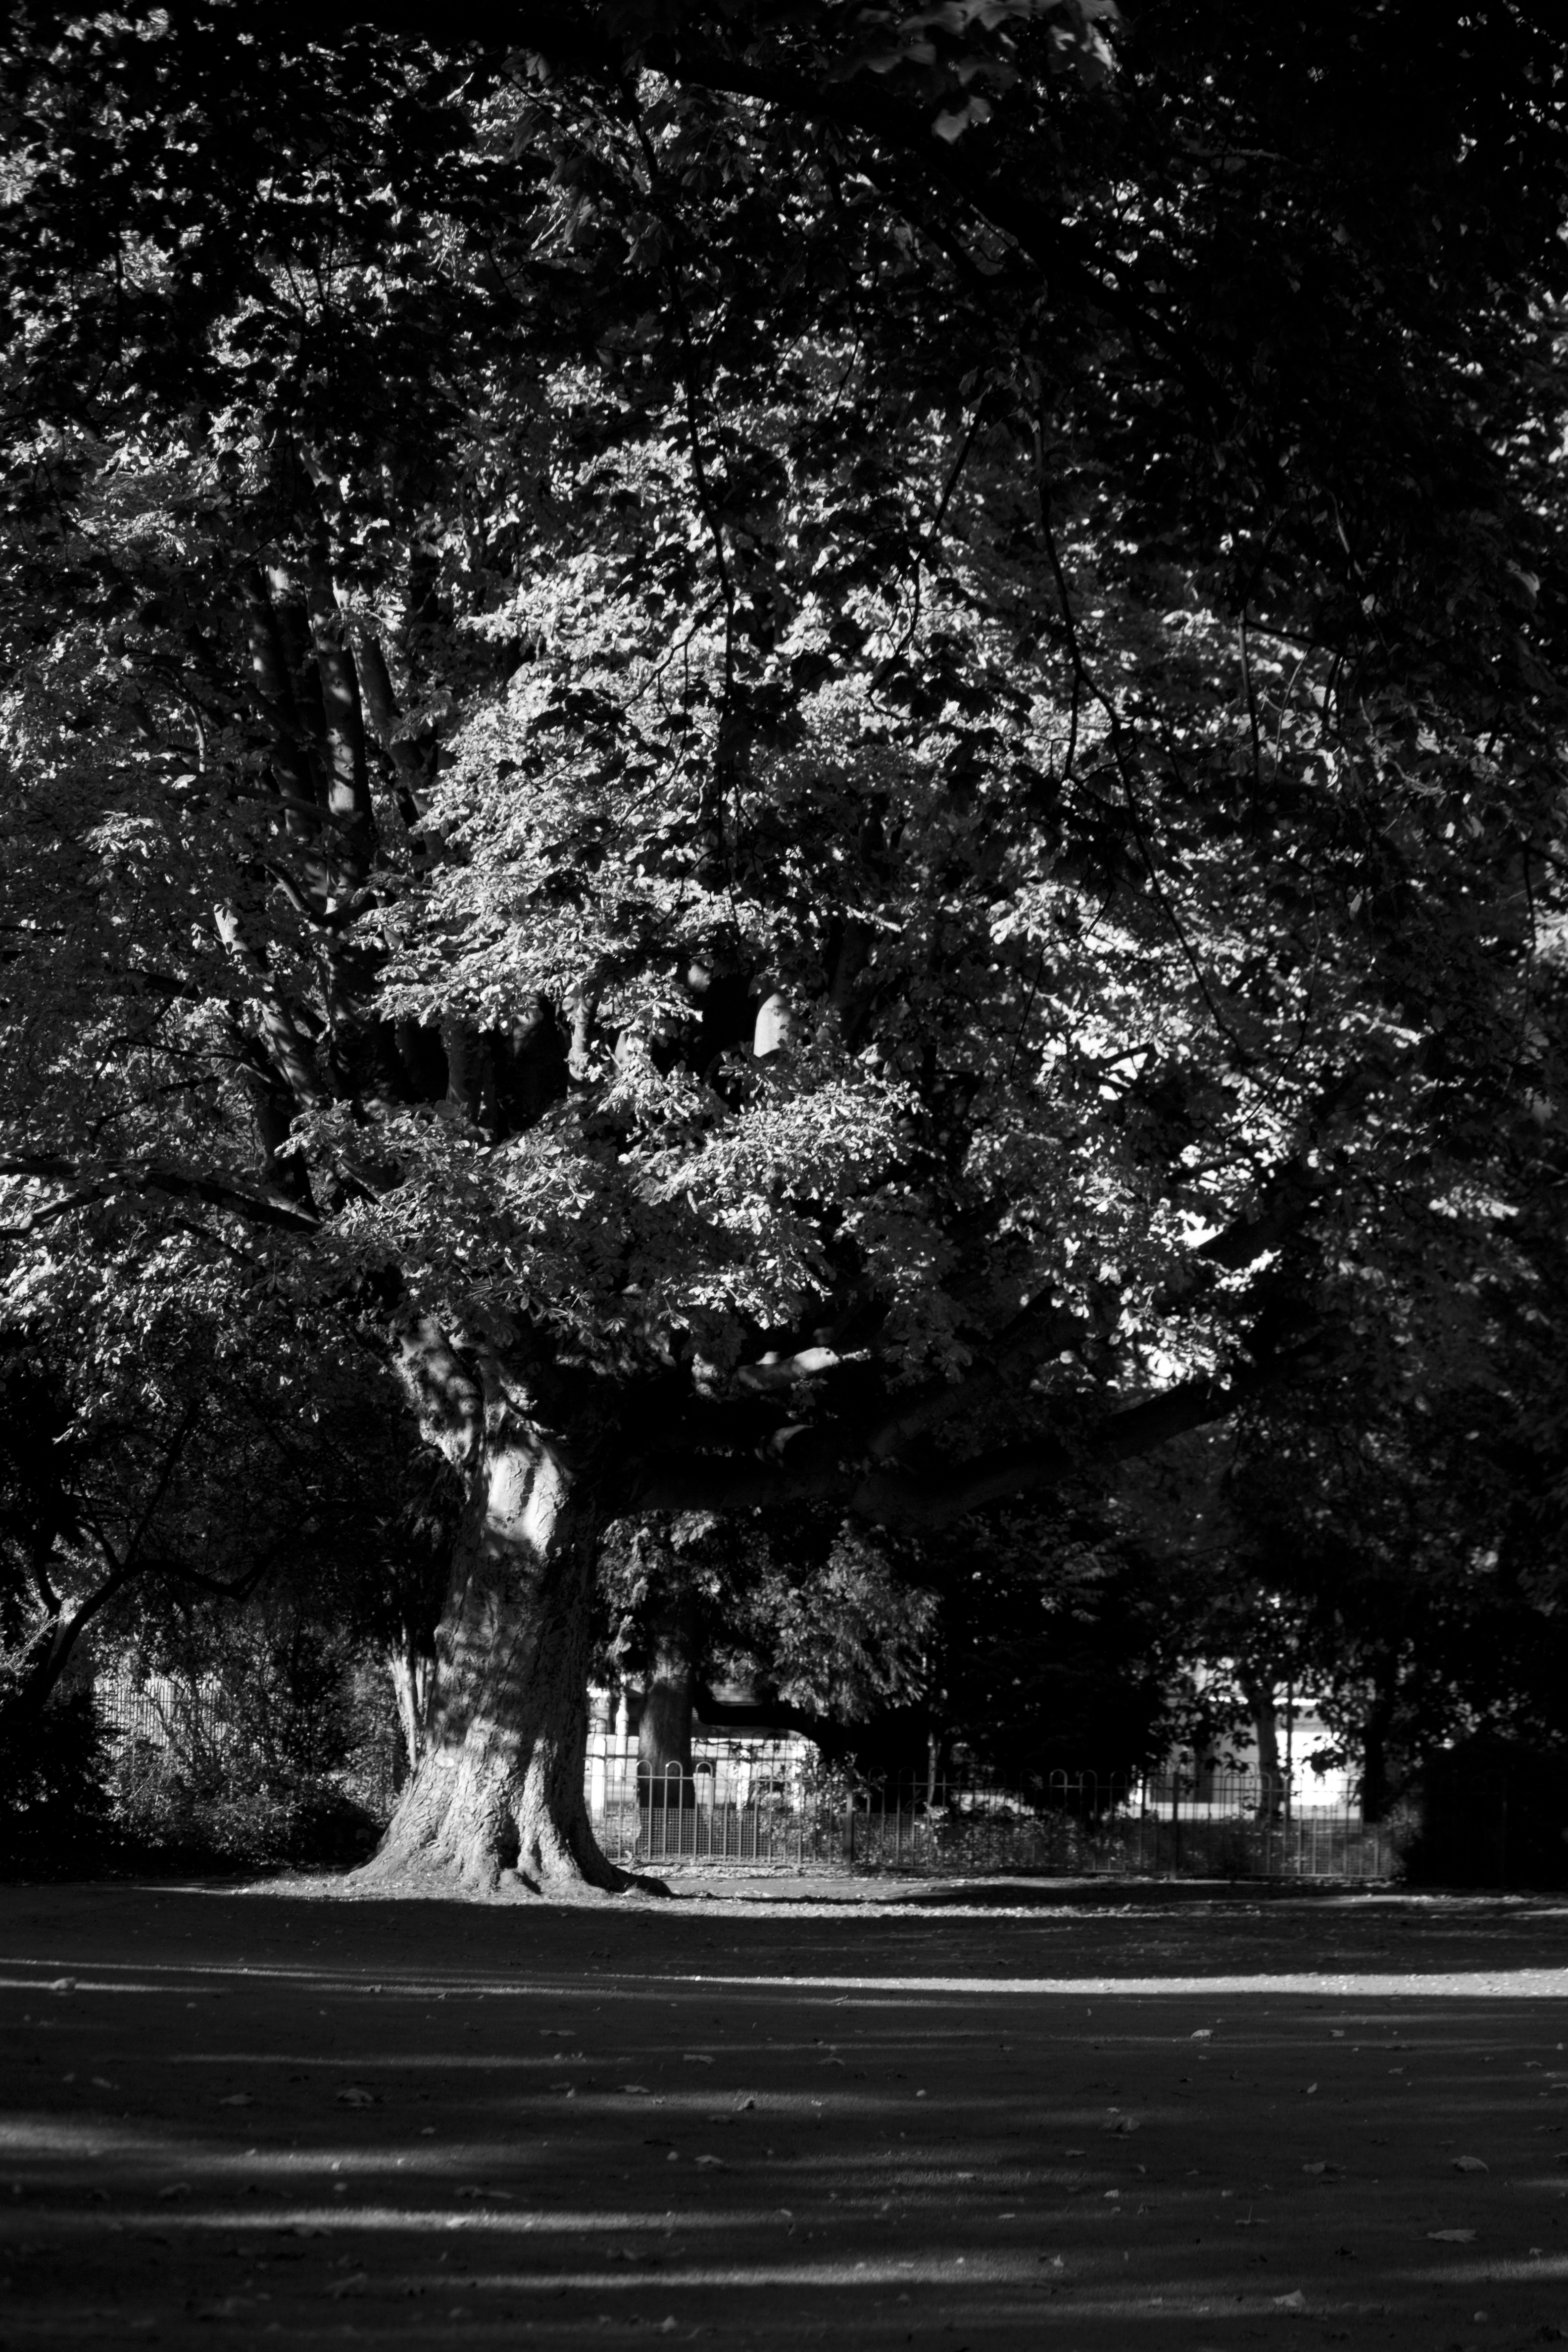
tree, nature, forest, light, black and white, plant, white, night, photography, sunlight, leaf, darkness, black, monochrome, uk, blackandwhite, peterborough, monochrome photography, woody plant